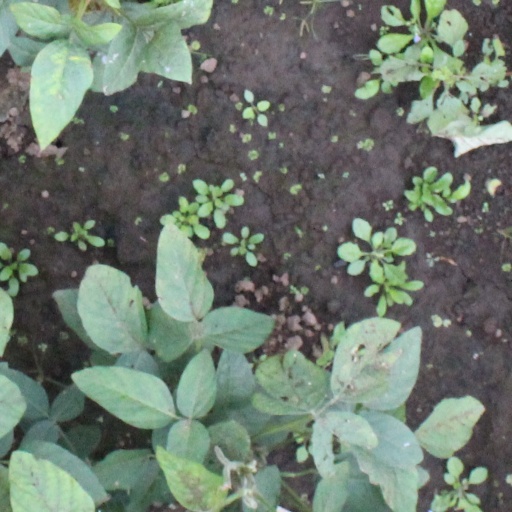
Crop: soybean